Stokes Bay Lines

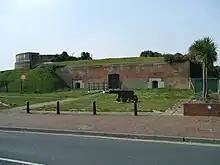
East facing gun casemates at No.2 Battery Stokes Bay Lines at Gosport

The Stokes Bay Lines were part of the great Victorian fortification of Portsmouth Harbour, Hampshire, England, under Lord Palmerston. In 1857 Major Jervois had proposed a complex system of moats (ditches), ramparts and batteries to close off the gap between the new fort at Fort Gomer, and the earlier fort at Fort Gilkicker, and Fort Monckton. This defensive moat was to become the "Stokes Bay Lines".